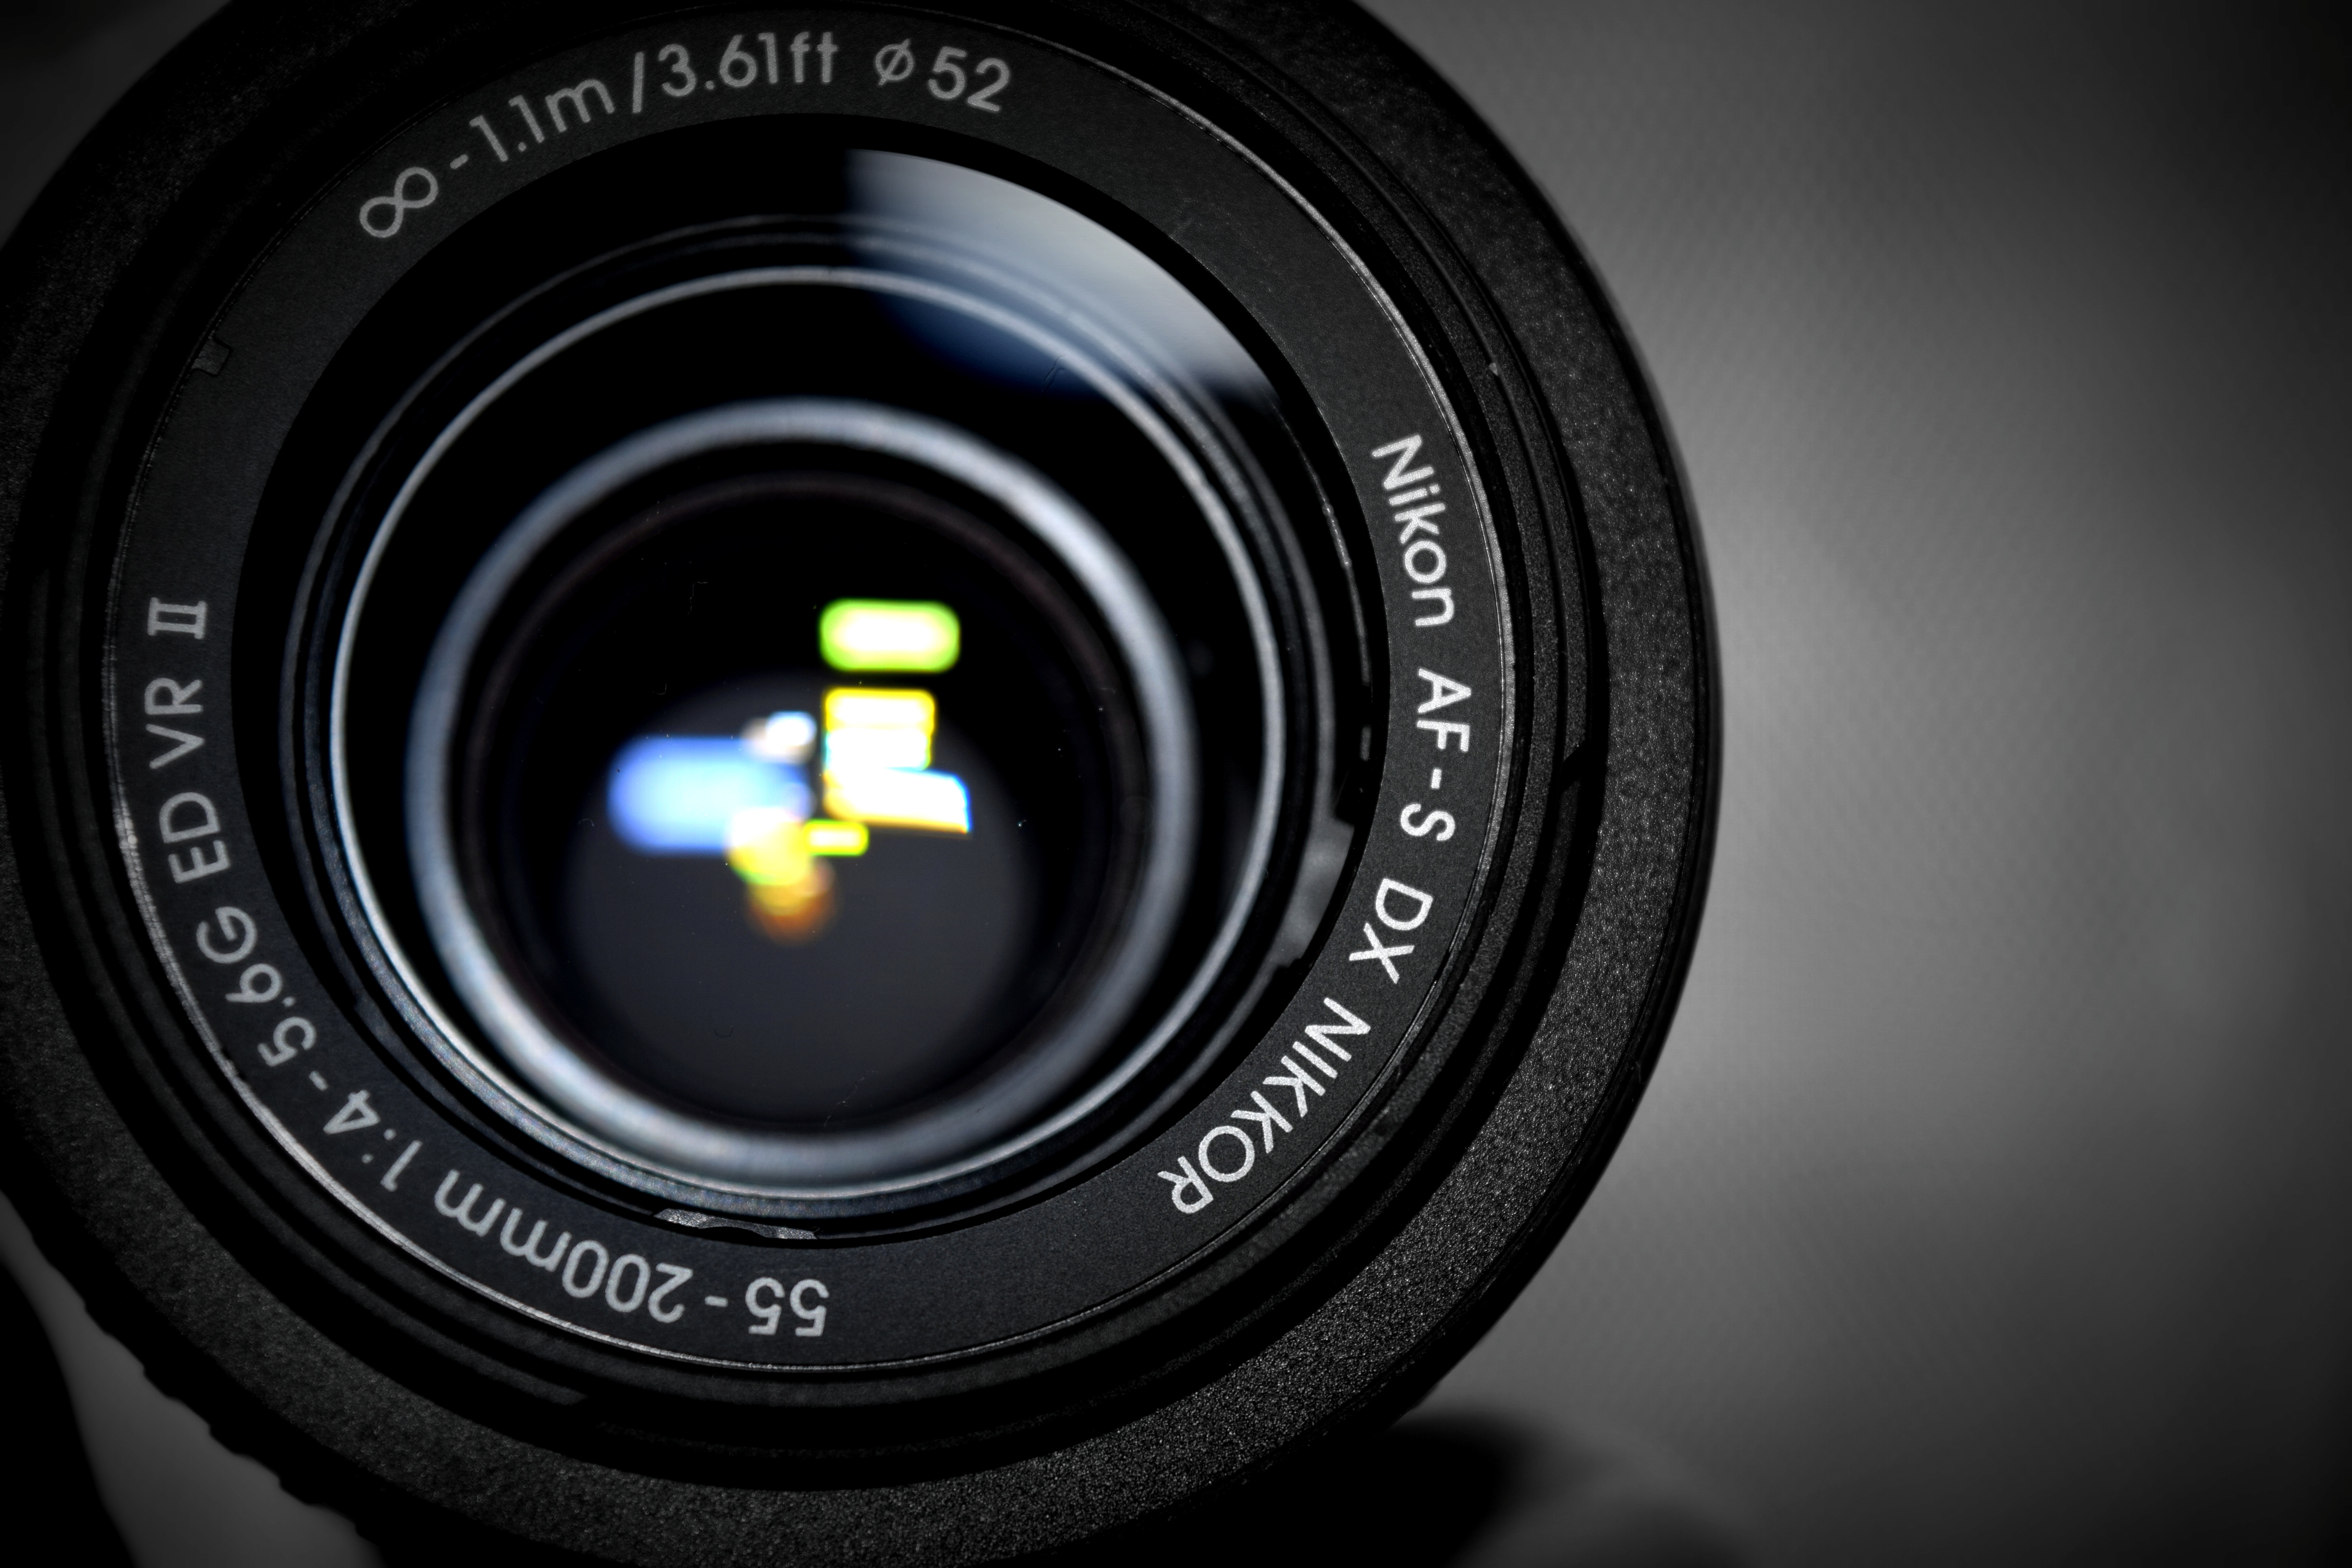
black and white, camera, photography, wheel, lens, nikon, monochrome, reflex camera, digital camera, camera lens, digital slr, single lens reflex camera, cameras optics, mirrorless interchangeable lens camera, teleconverter